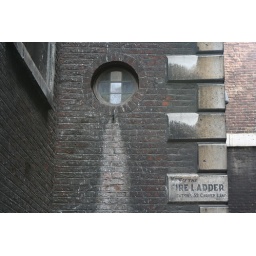
A window in the wall of St. Andrew-by-the-Wardrobe Church in the City of London.